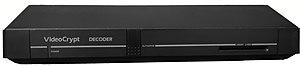
photo retouchée decodeur videocrypt 1 prise le 14 aout 2020
Le VideoCrypt est une méthode de brouillage utilisée autrefois par le bouquet britannique Sky pour chiffrer ses chaines diffusées en Analogique.